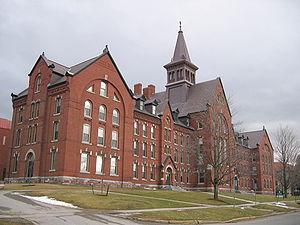
Une étude de l'université de Shanghai établissant le classement des 500 meilleures universités du monde en 2004, d'après le nombre de prix Nobel obtenus et la quantité d'articles publiés dans les revues académiques, place 17 universités américaines dans les 20 premières, Harvard figurant en première position.
L’université du Vermont et Collège agricole de l'État communément appelée University of Vermont est l'une des plus vieilles universités des États-Unis et le cinquième collège universitaire établi en Nouvelle-Angleterre. L’université est connue sous le nom de « UVM » abréviation latine de Universitas Viridis Montis. L'université est située à Burlington, la plus grande ville de l'État de Vermont.